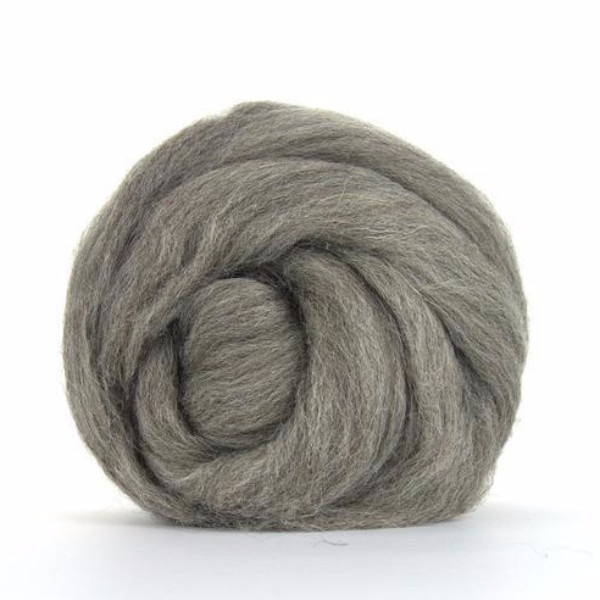
Jacob Tops - Grey
Jacob wool is a medium quality, natural coloured fibre. It is the classic hand spinners wool. Our tops are made from specially selected Jacob fleeces. The are 33-35 microns with an average length of 85-95mm. Perfect for hand spinning, hand felting and many other craft uses. Bulk orders of 1kg or 10kg bumps will be shipped approximately 10-14 days from the date of purchase (subject to availability from our supplier). Please contact us for more details.
Brand: FeltFine
Category: Arts & Entertainment > Hobbies & Creative Arts > Arts & Crafts > Art & Crafting Materials > Crafting Fibers > Unspun Fiber > Top Fiber